Robert de Saint-Jean

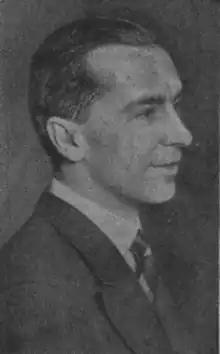

Robert de Saint Jean (1901–1987) was a French writer and journalist. He was the companion of the French-speaking American writer Julien Green. Like Green, he kept a diary which he eventually published. It provides insight into French society and cultural life over several decades.